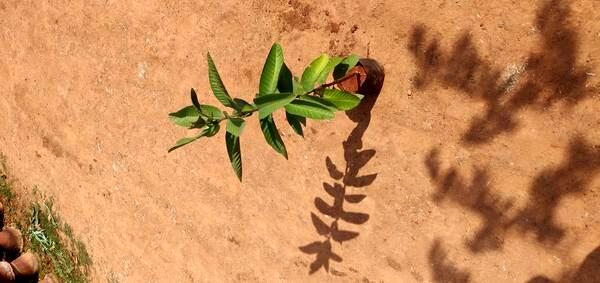
Plant: Gauva